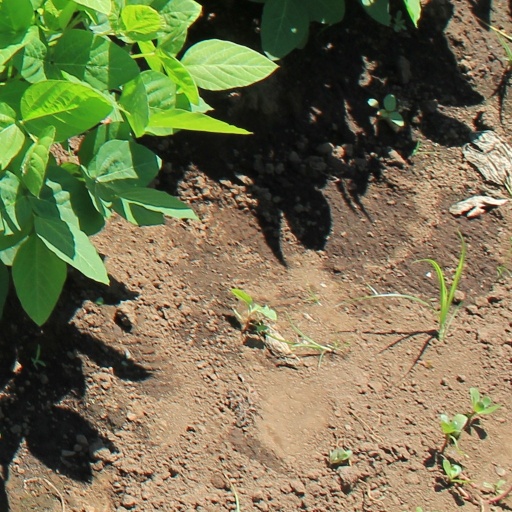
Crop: soybean